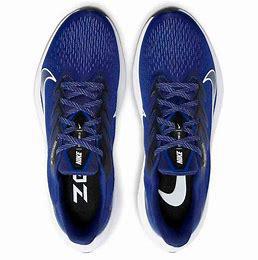
Brand: Nike
Model: Air Zoom Winflo 7